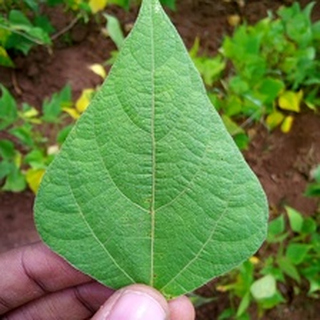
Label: healthy_bean